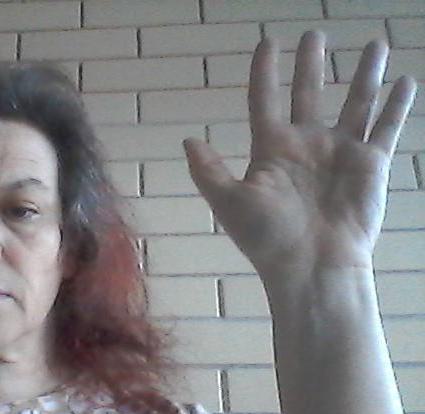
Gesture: palm